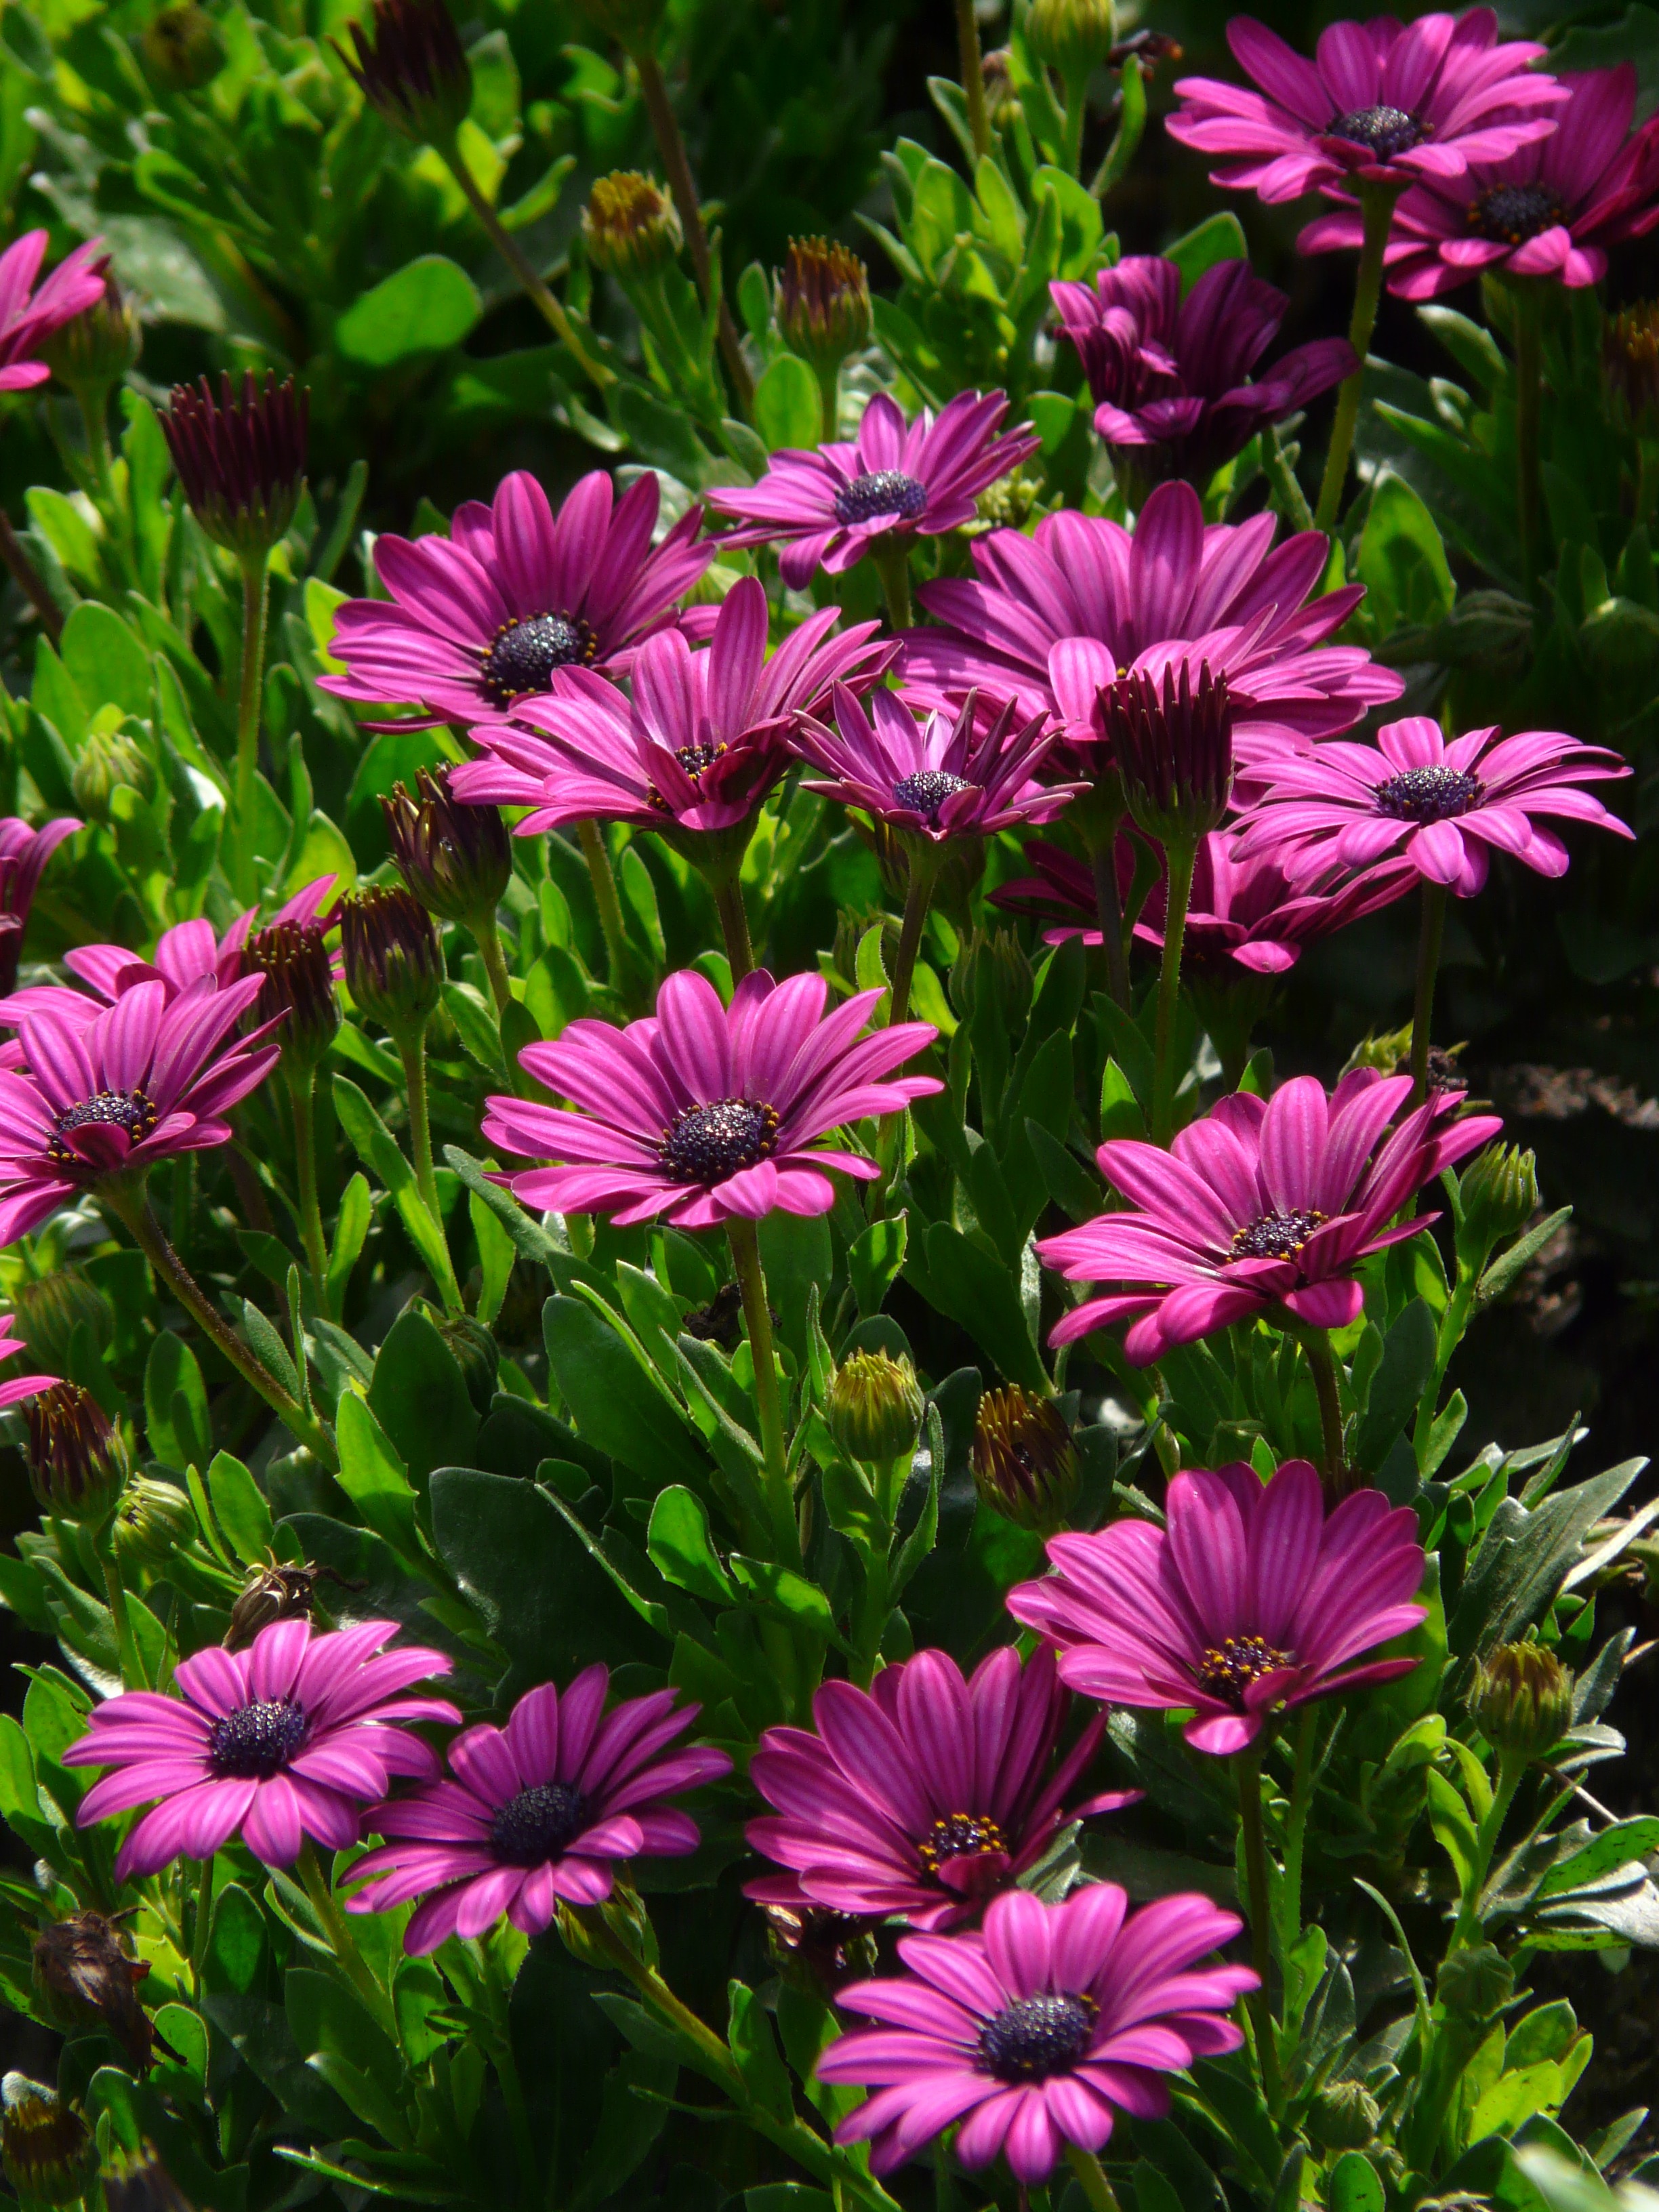
plant, meadow, flower, purple, petal, summer, color, botany, colorful, flora, wildflower, flowers, violet, gerbera, flowering plant, daisy family, cut flowers, annual plant, land plant, garden cosmos